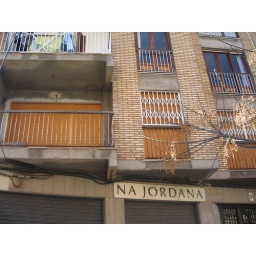
You can just see our balcony in the top left and our bedroom window in the top right.